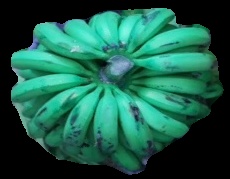
Variety: pachbale
Grade: grade2